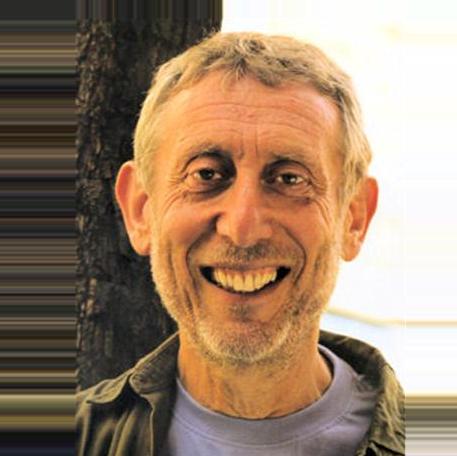
Age: 62